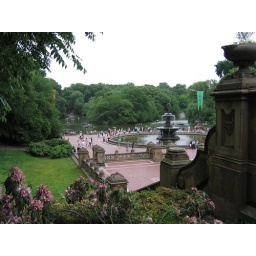
This the fountain near the boat house in Central Park.